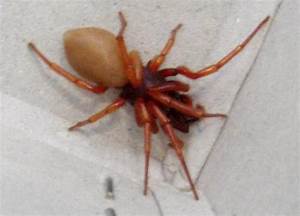
Label: ragno